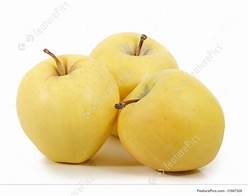
Label: apple